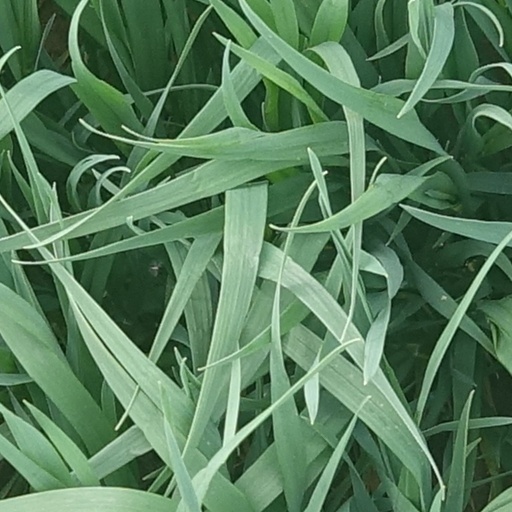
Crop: wheat